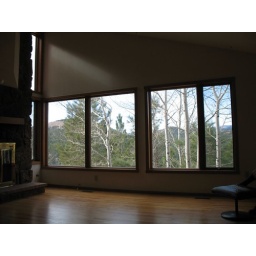
Living room; picture taken sitting in chair